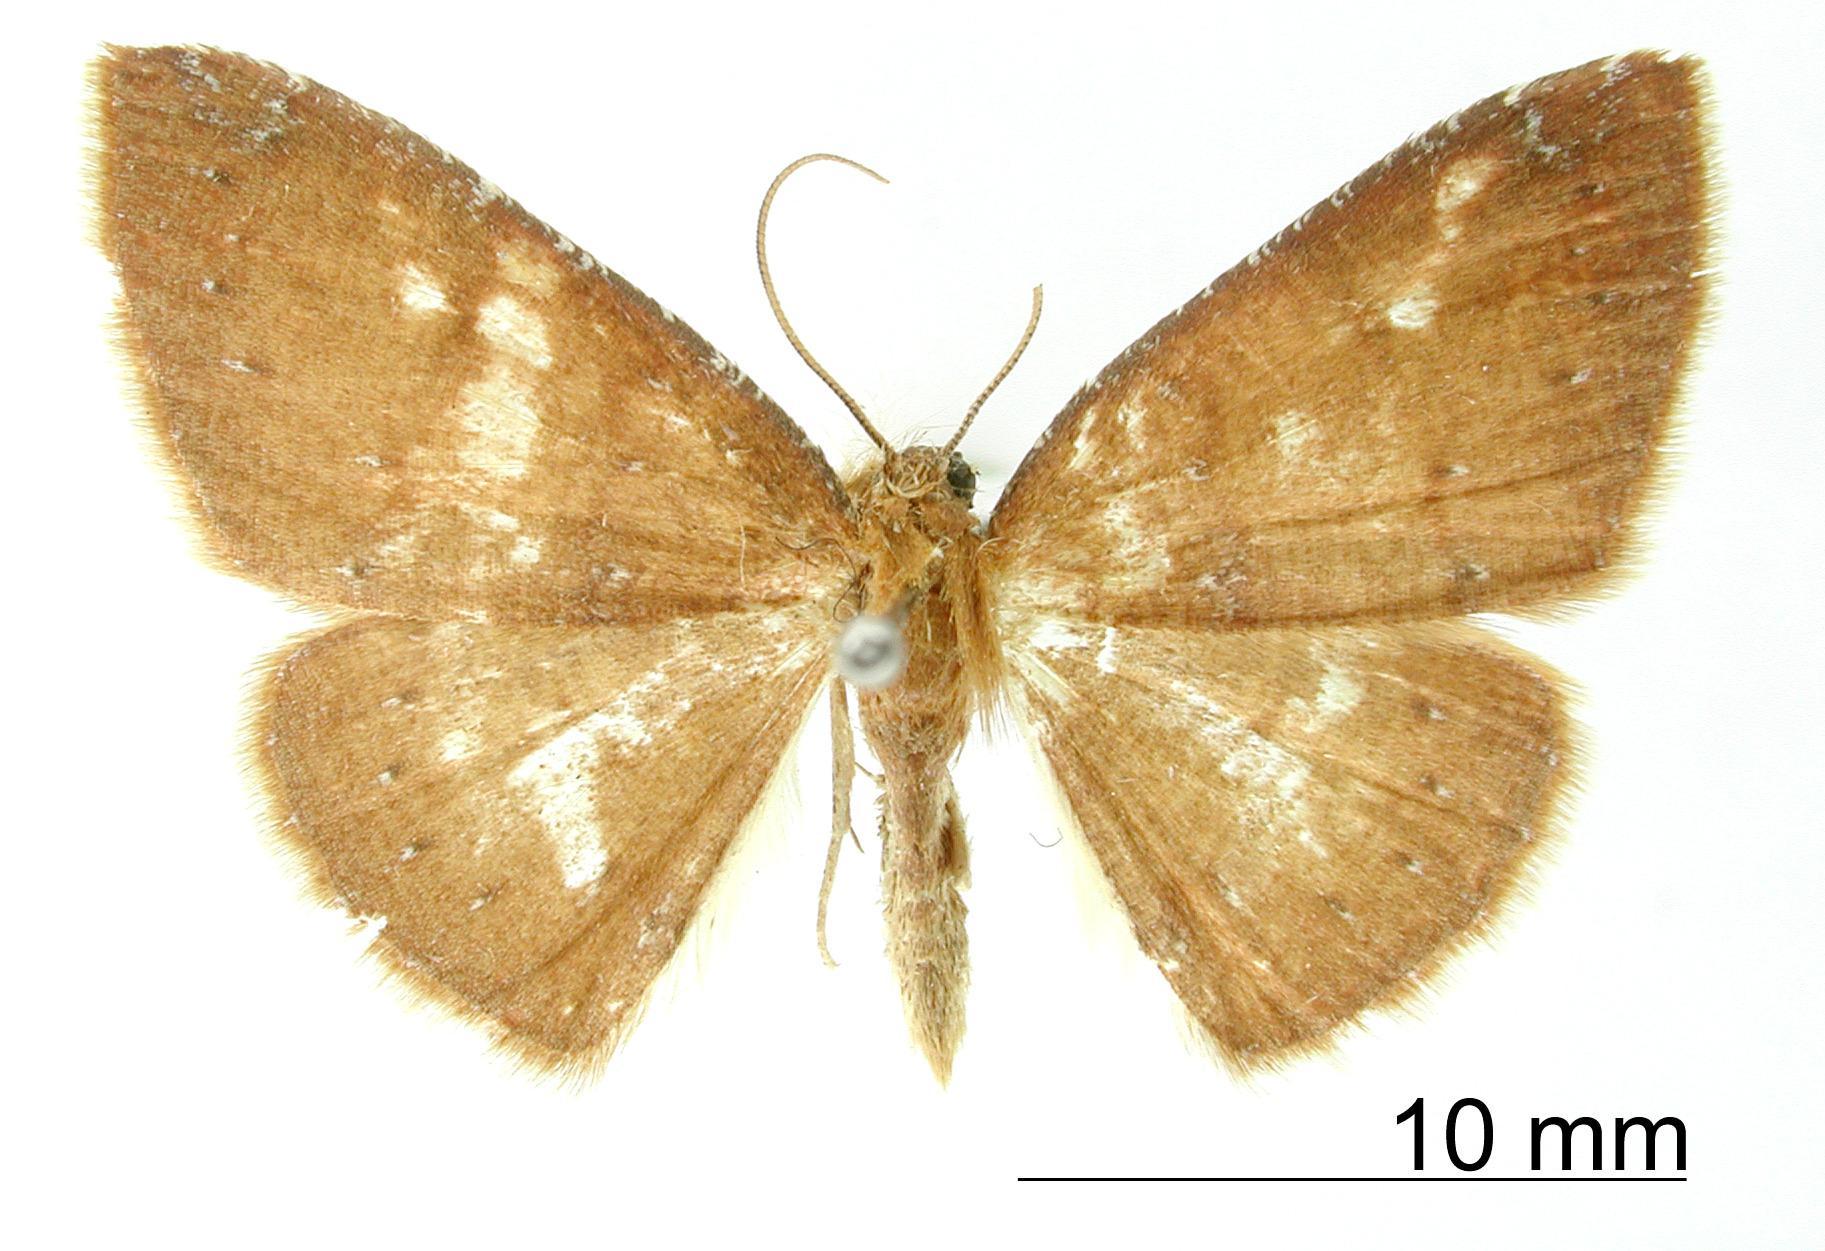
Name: Oenoptila cretaticosta
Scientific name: Oenoptila cretaticosta Dognin, 1918
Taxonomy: Animalia, Arthropoda, Insecta, Lepidoptera, Geometridae, Ennominae
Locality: Monte Tolima, Colombia, Colombia